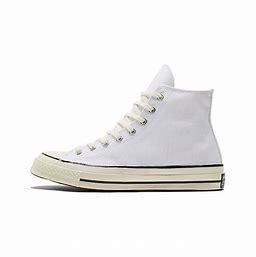
Brand: Converse
Model: Chuck Taylor All Star 1970S